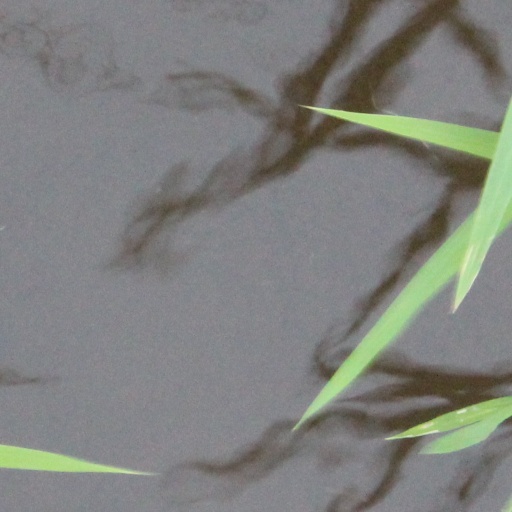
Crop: rice